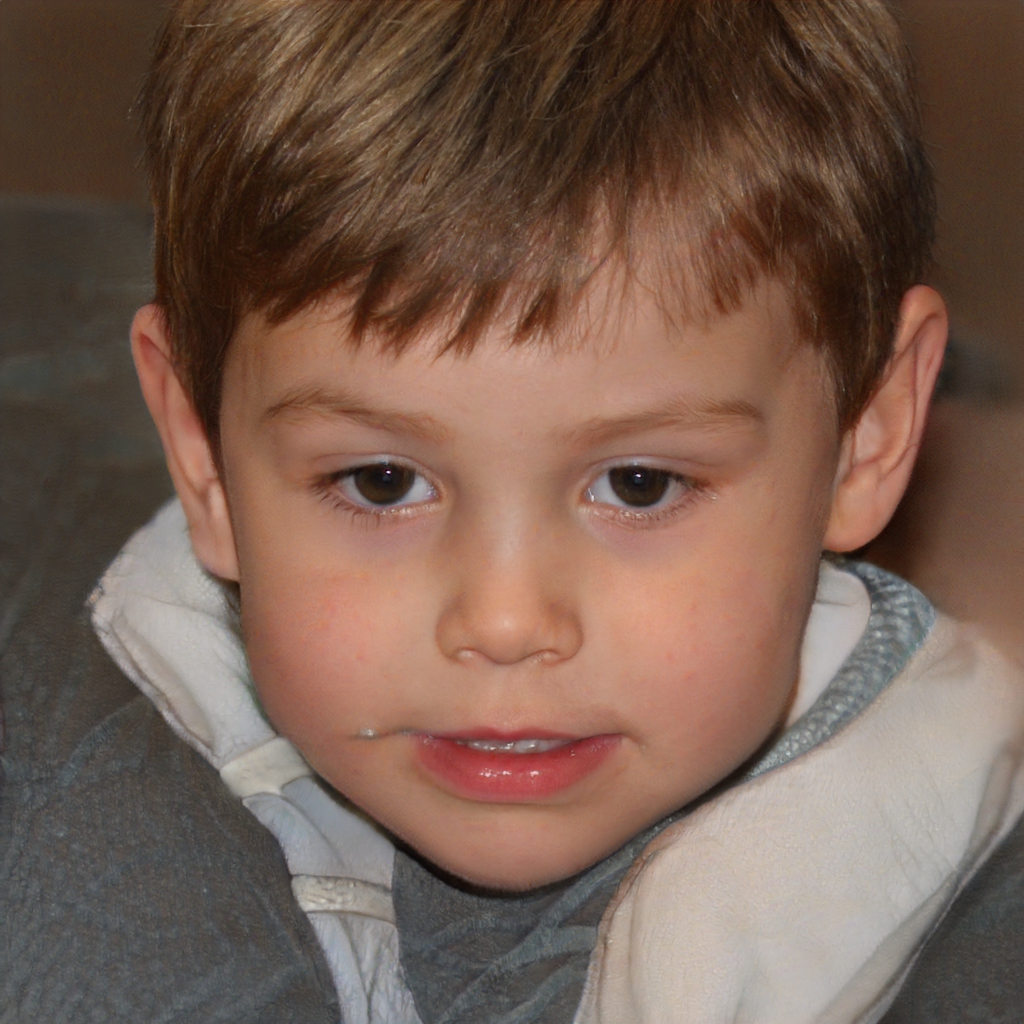
Gender: Male